The Traitors (British TV series) series 2

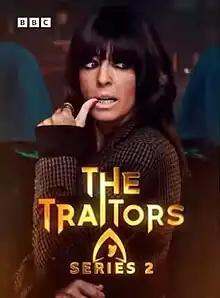
Promotional poster

The second series of "The Traitors" premiered on BBC One on 3 January 2024. Claudia Winkleman reprised her role as the show's presenter from the previous series. The series was also accompanied by a spin-off show "The Traitors: Uncloaked", presented by Ed Gamble.